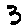
Label: 3